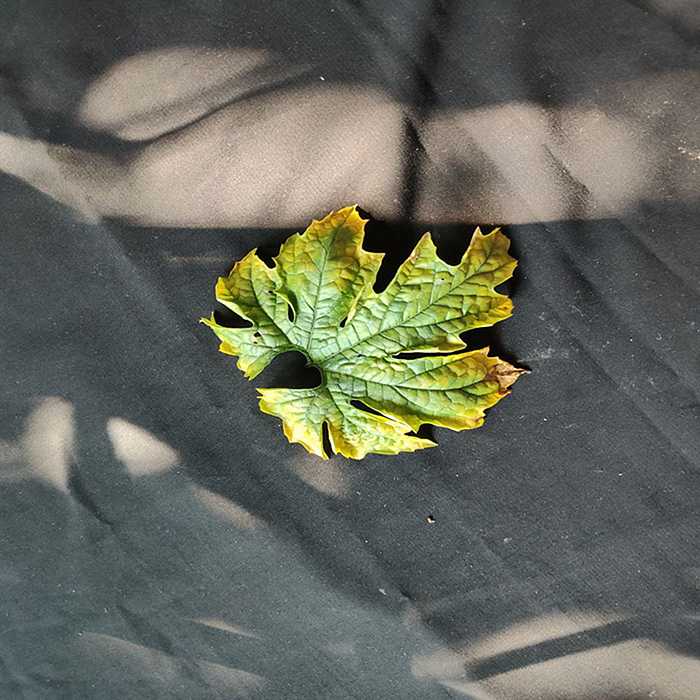
Plant: Bitter Gourd
Label: Fusarium wilt